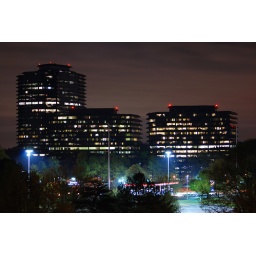
The view from our 7th floor balcony at the &amp;quot;W Hotel&amp;quot; on Perimeter Drive in Atlanta's northern suburbs.